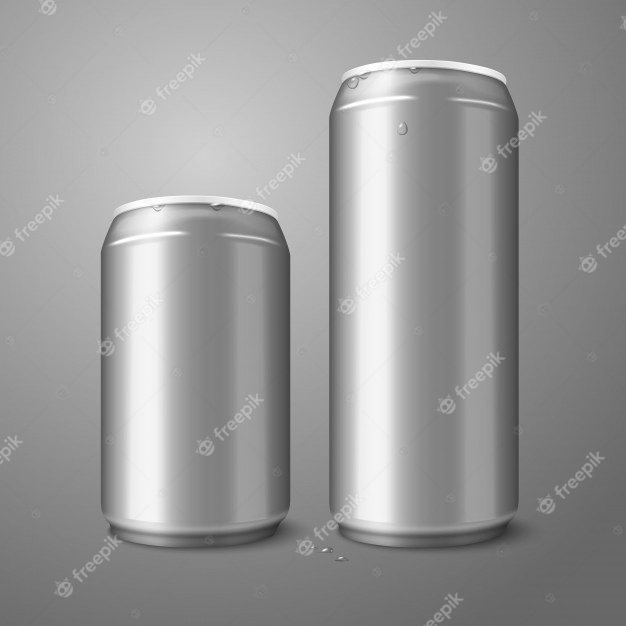
Label: metal